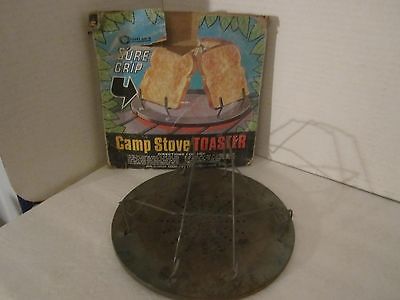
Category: toaster